Battle of Ueno

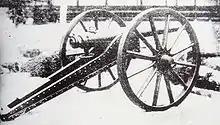
Armstrong Gun used by troops of the Saga Domain at the Battle of Ueno against the Shogunate's Shōgitai

The Shōgitai took up positions around Kan'ei-ji (寛永寺; an important Tokugawa family temple) and the nearby Nezu Shrine (根津神社). When the battle began, the forces of Satsuma, led by Saigō Takamori, attacked head-on at the gate, but were stopped by the Shōgitai forces, which were superior in number. The Satsuma forces suffered heavy casualties until the forces of Choshu managed to make a second attack from the rear, which unblocked the tactical stalemate. While the Shōgitai put up stiff resistance, the Tosa troops also used Armstrong cannons and Snider guns to devastating effect, thus ending the last center of resistance in Edo. According to Saigō Takamori: